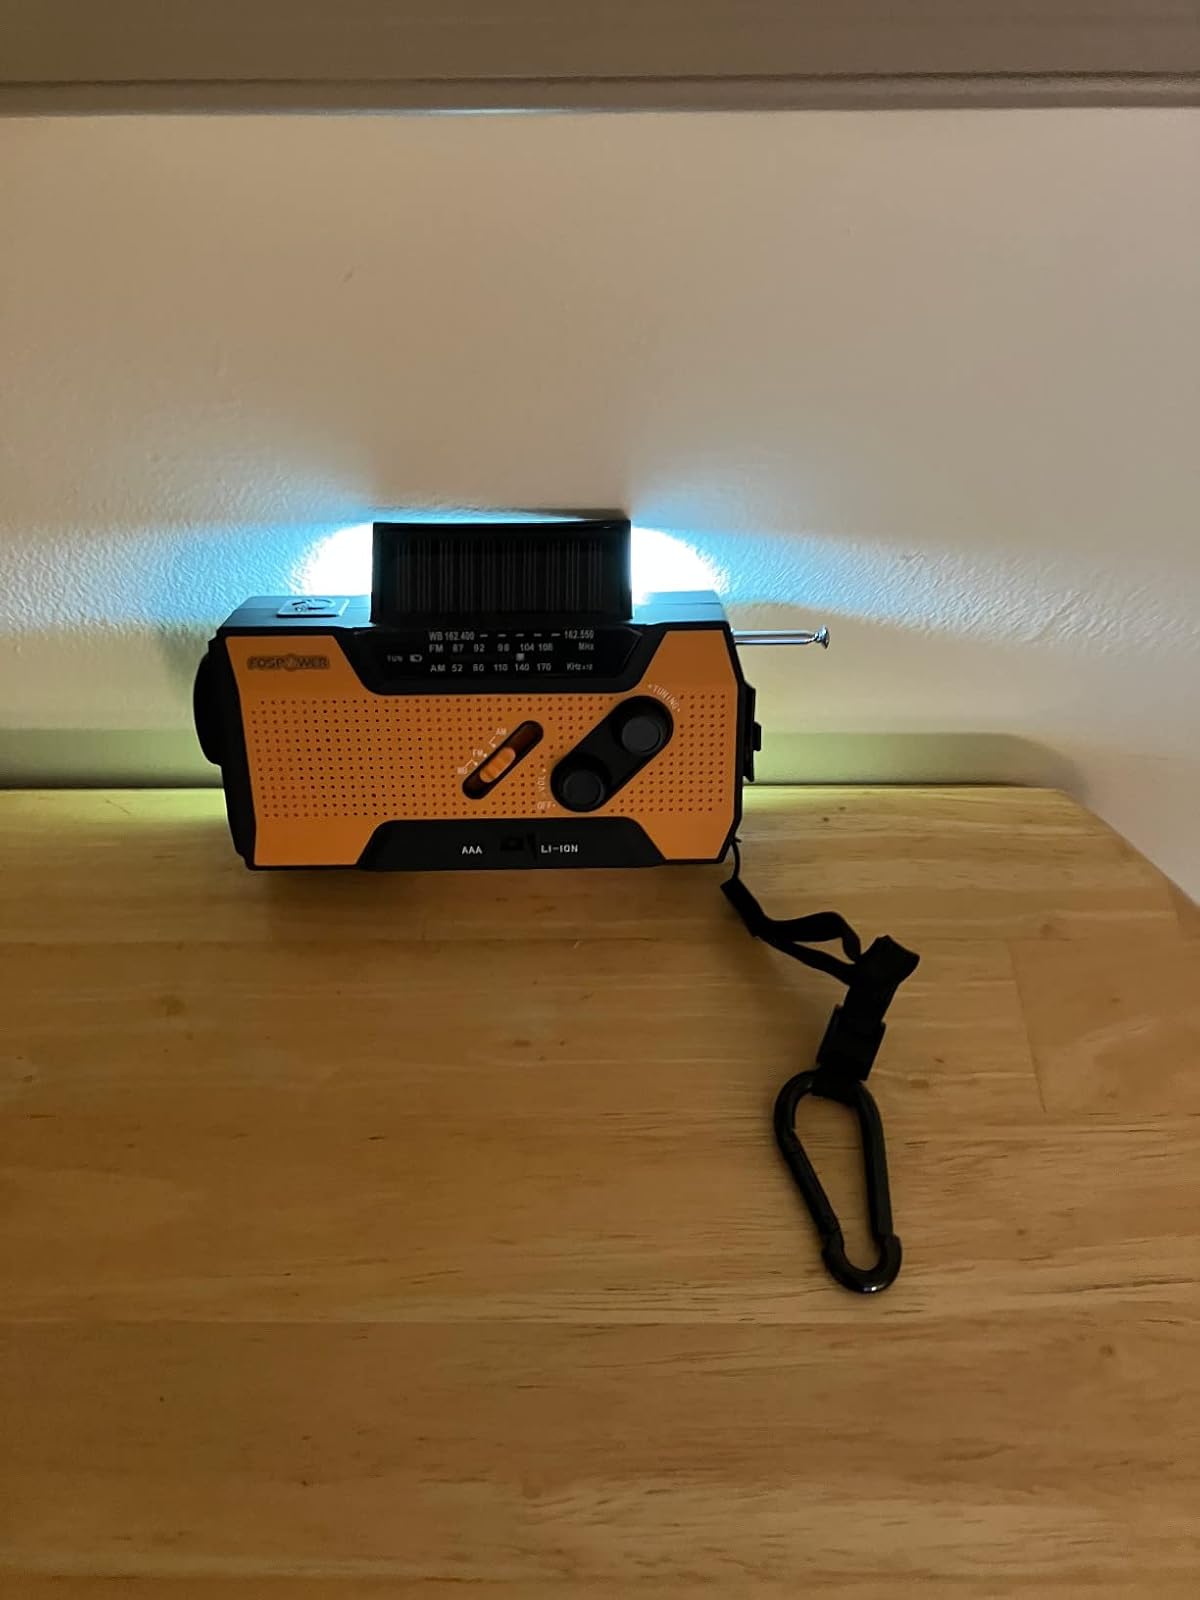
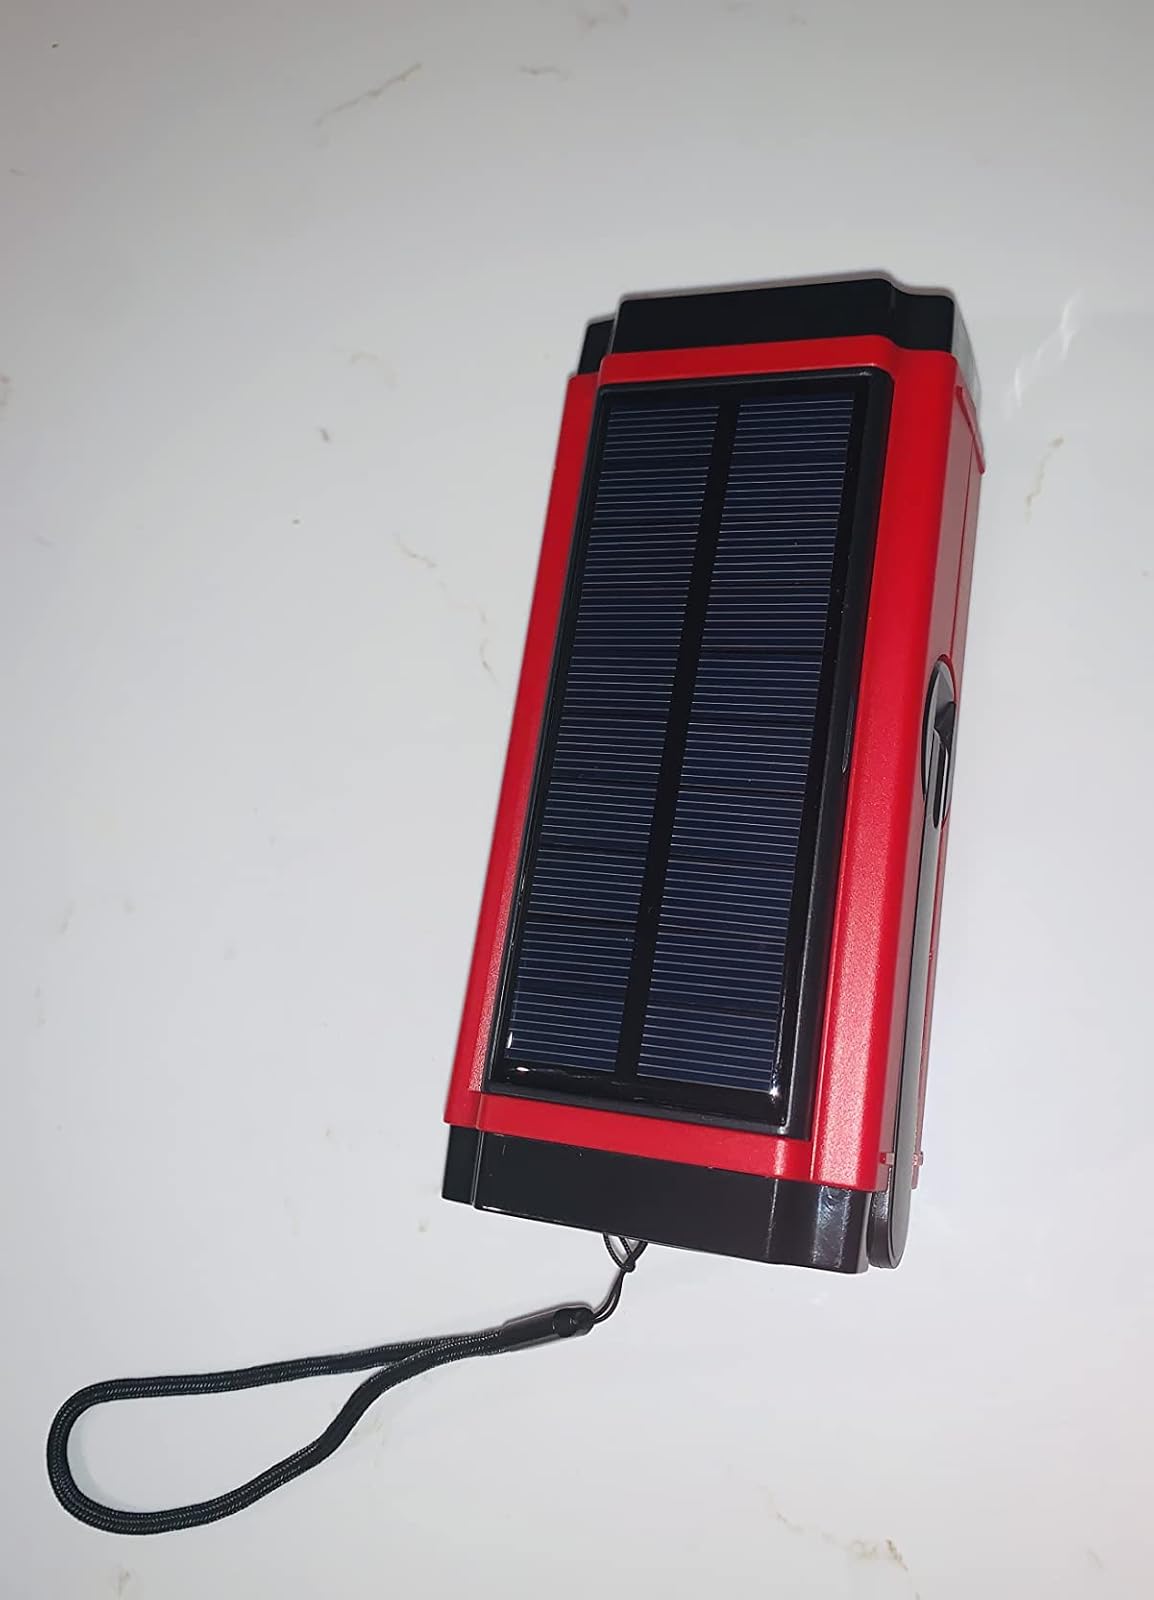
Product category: radio
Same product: no